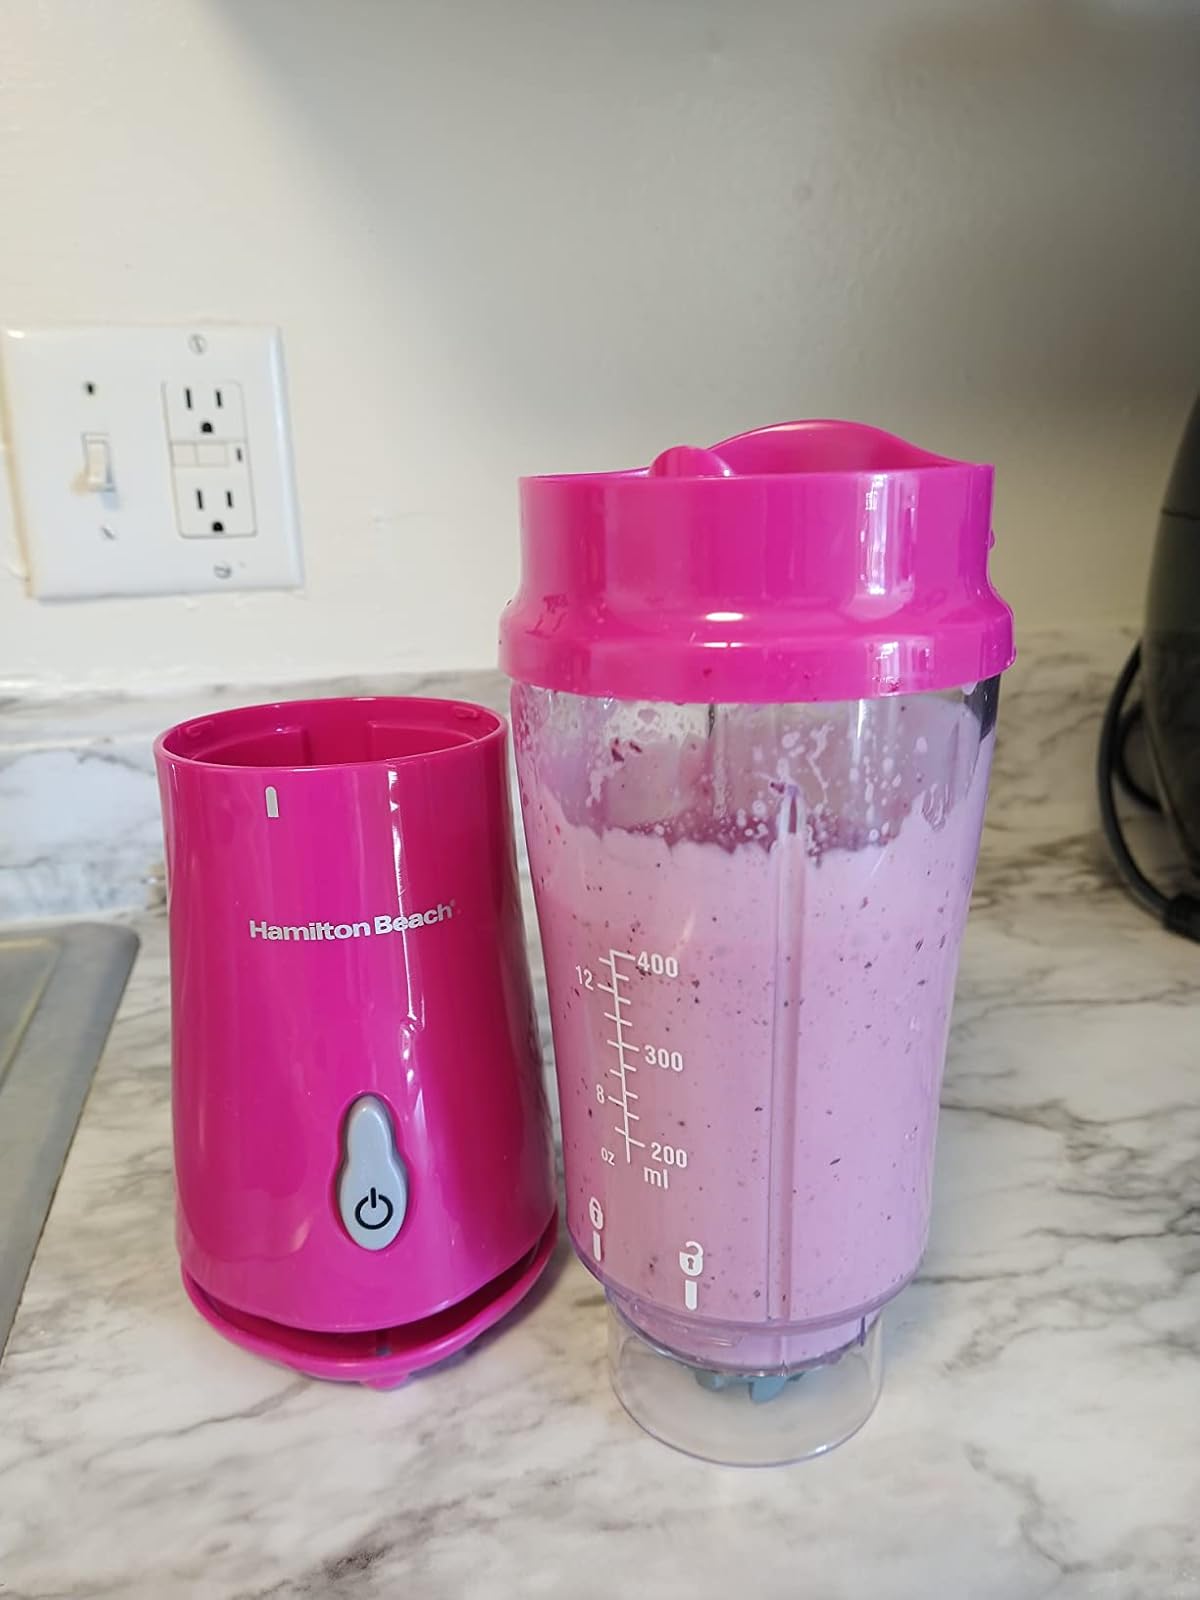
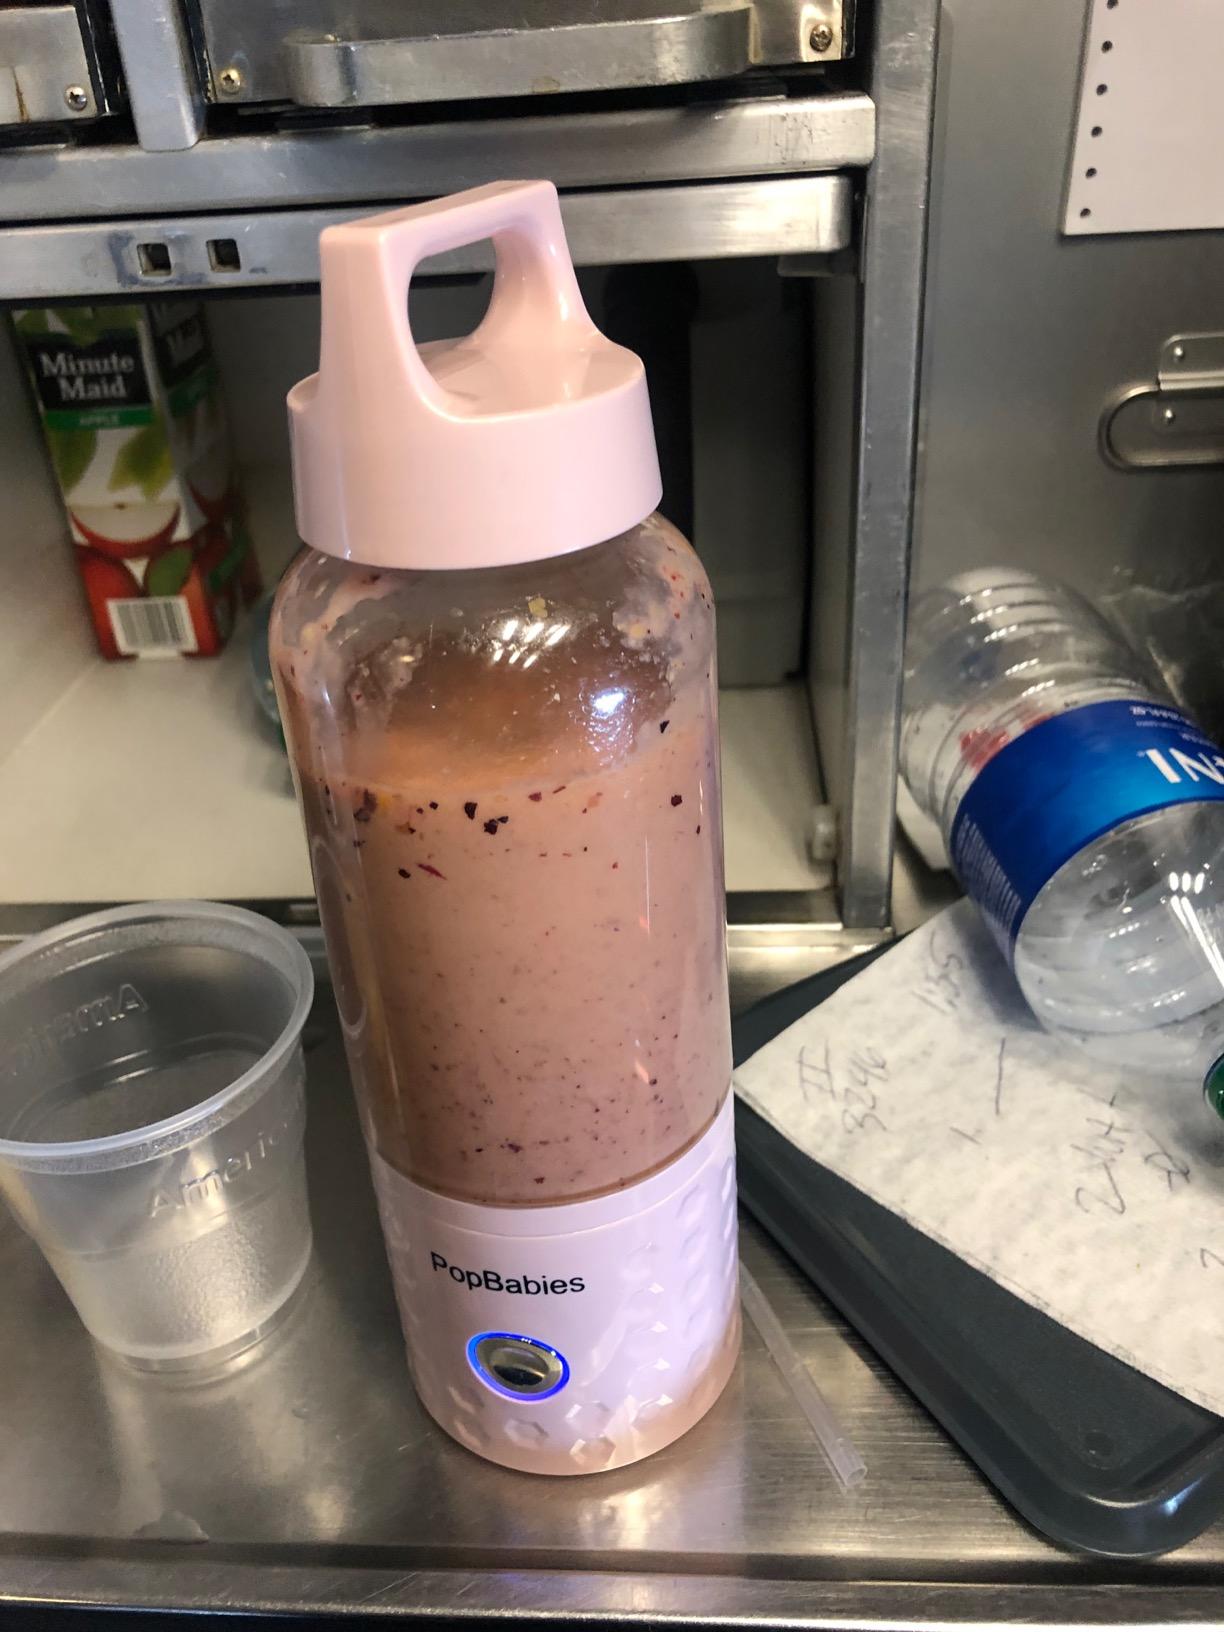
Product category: items_blender
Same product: no